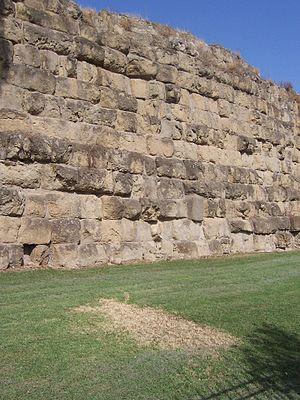
Un tuf volcanique est une roche généralement tendre, résultant de la consolidation de débris volcaniques, généralement de taille inférieure à quatre millimètres, sous l'action de l'eau et formant un conglomérat. Dans le cas de strates de cendre volcanique consolidées de la même manière, on parle de cinérite.